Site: brandenburg
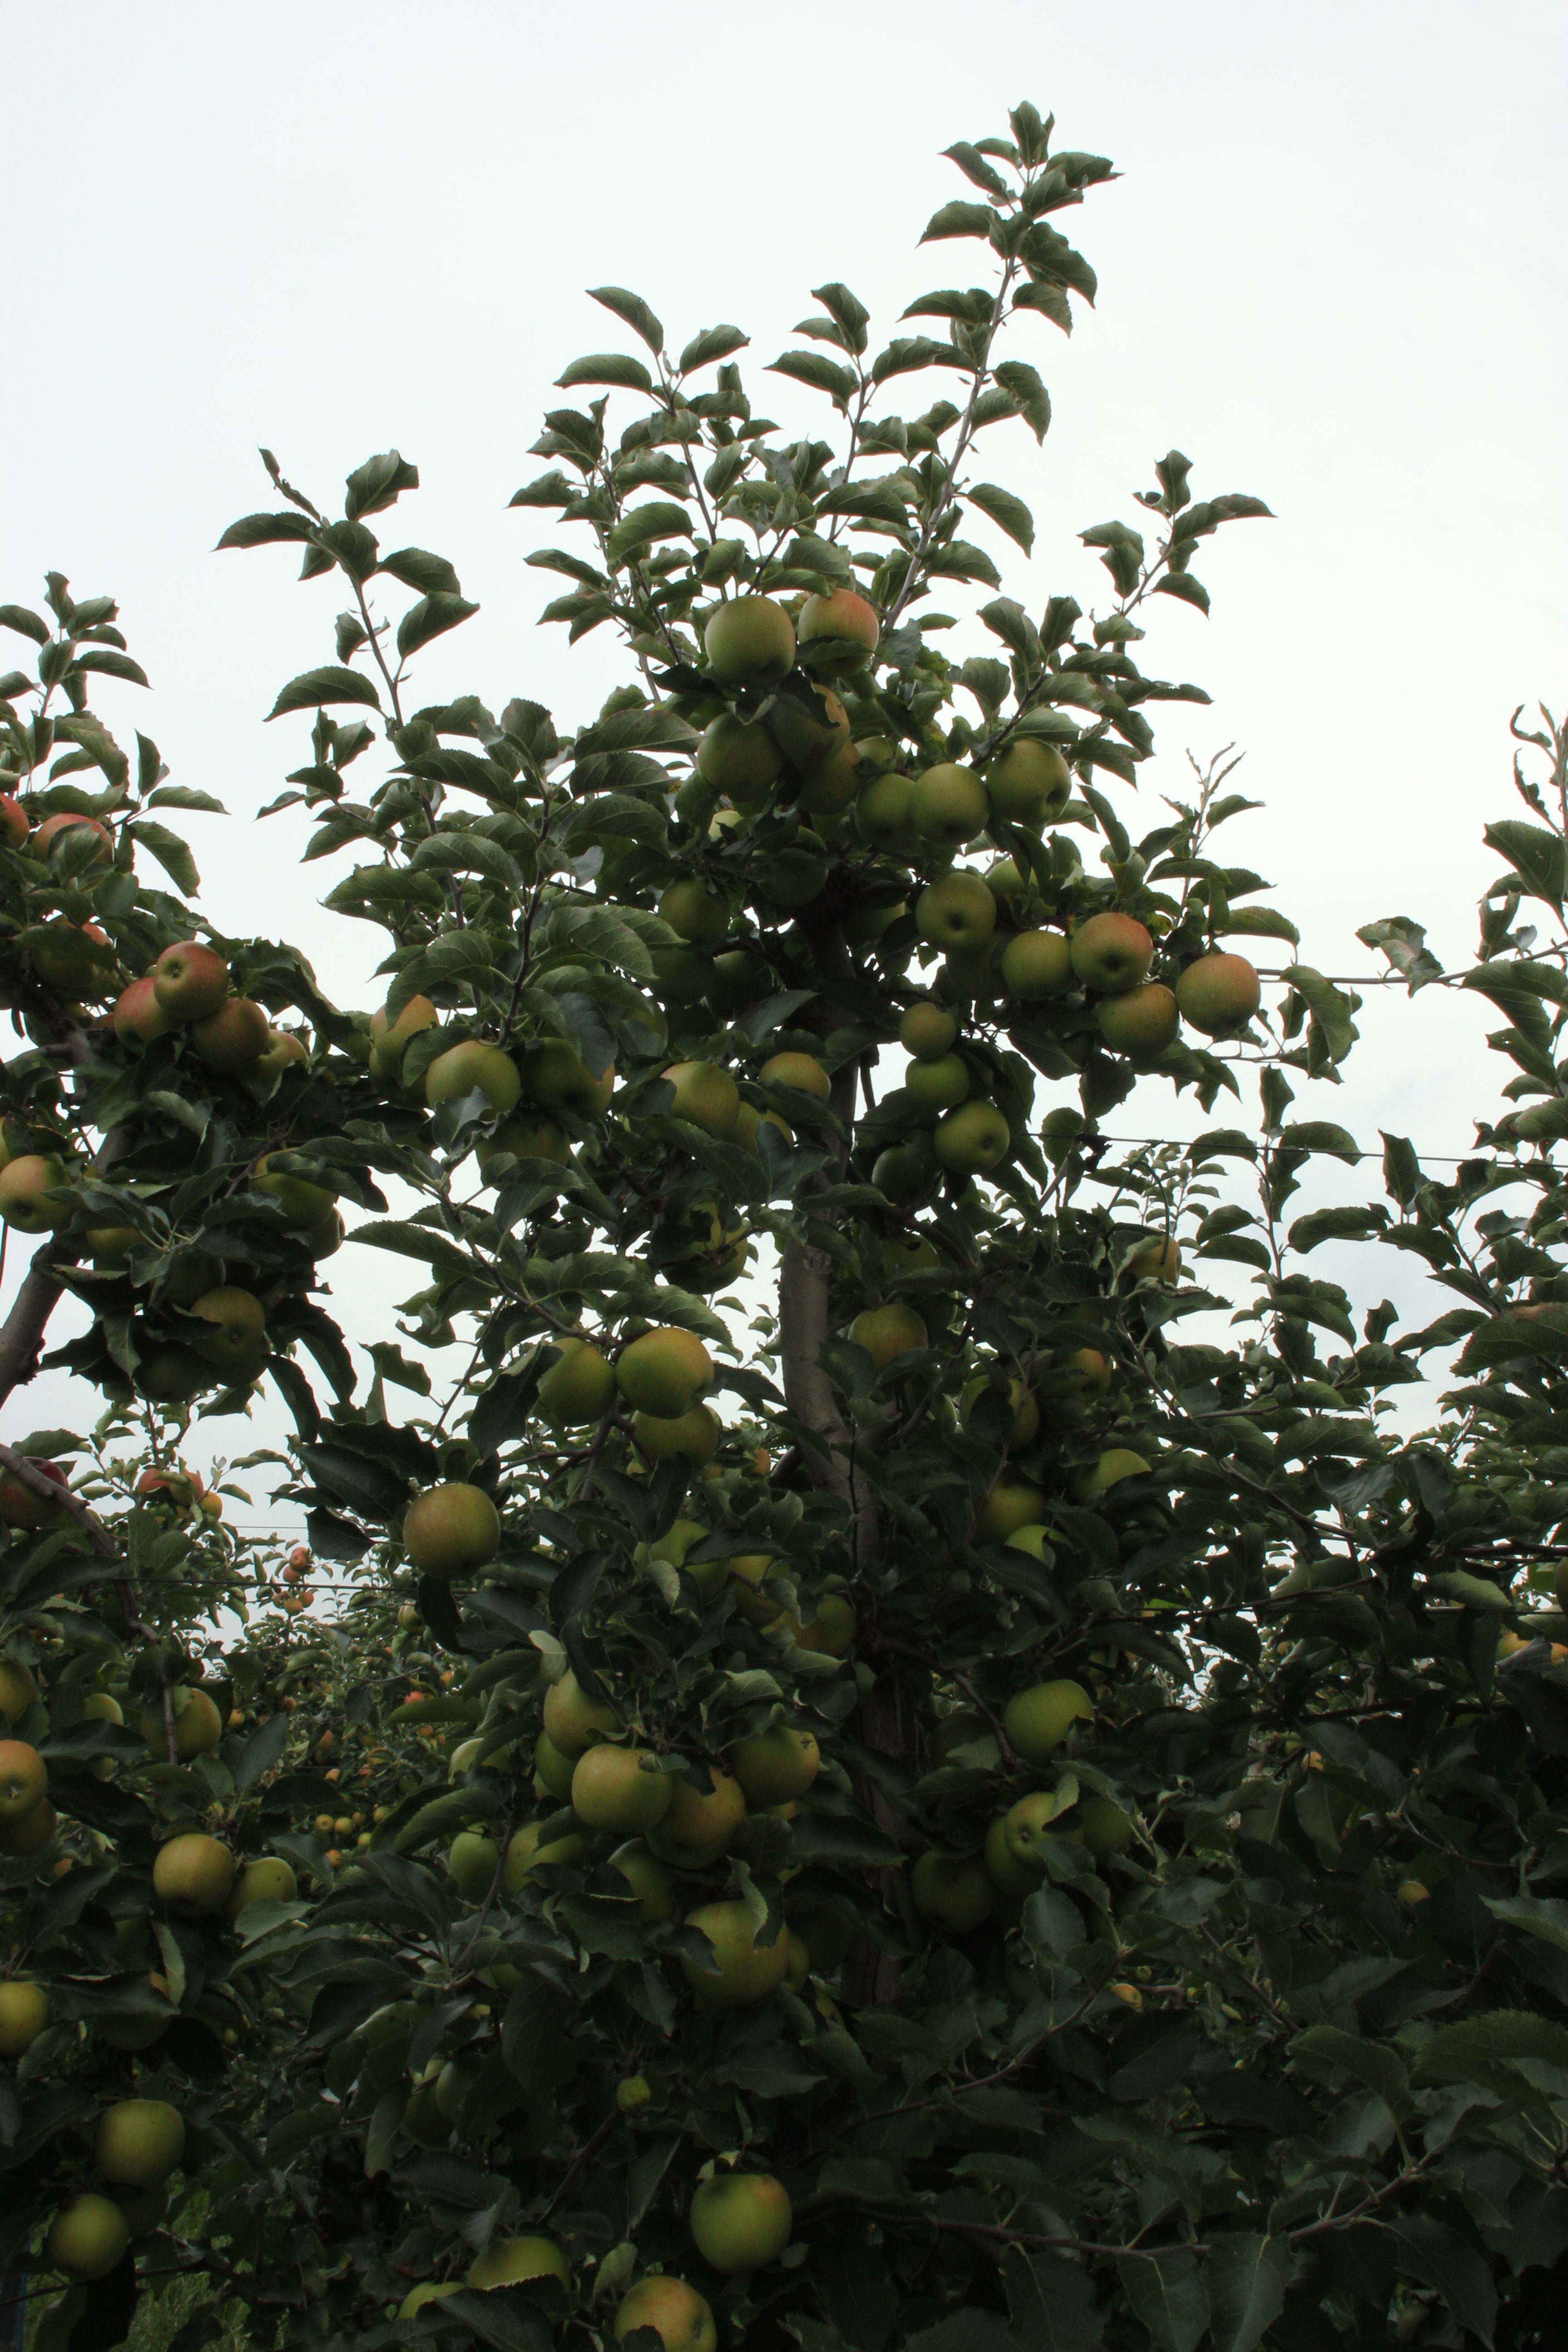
Growth stage (BBCH 87): Maturity of fruit and seed